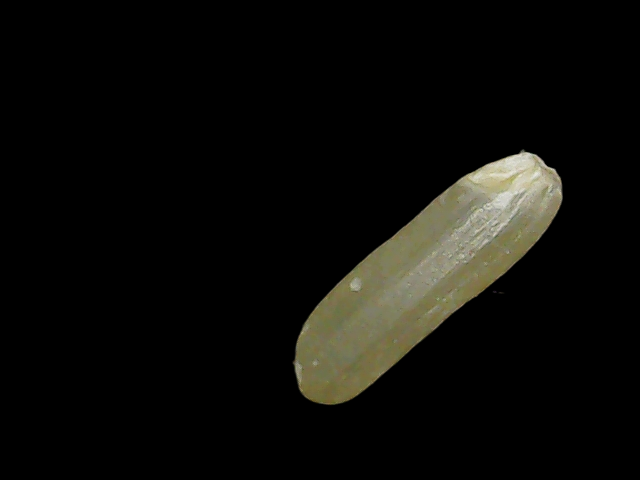
Rice variety: Binadhan19